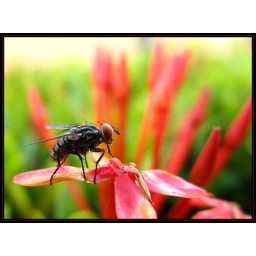
striped fly on beautiful tropical red flower outside my room in puerto plata